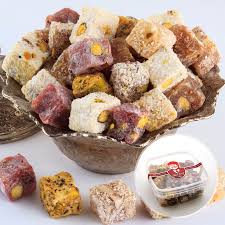
Yemek: lokum